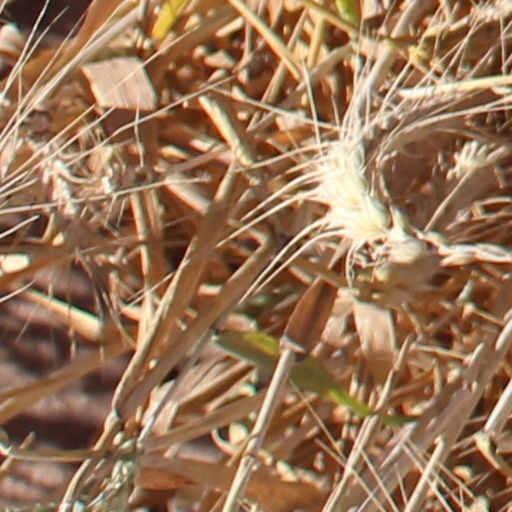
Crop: wheat